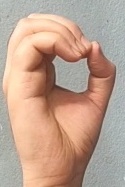
ASL sign: O